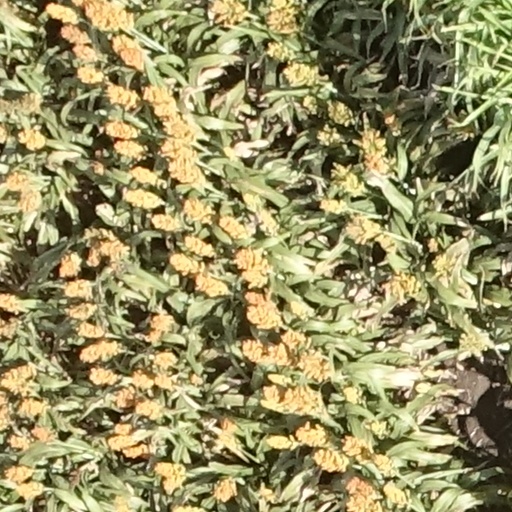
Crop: sorghum